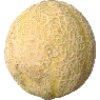
Label: Cantaloupe 2